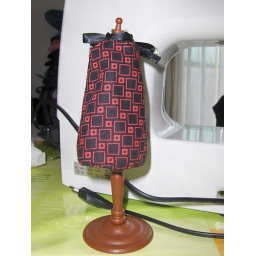
Without red rose in the neck.